Mary Augusta Jordan

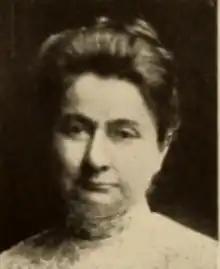
Mary Augusta Jordan, from the 1916 yearbook of Smith College

Mary Augusta Jordan (July 5, 1855 – April 14, 1941) was an American college professor of English literature and rhetoric. She was a member of the faculty at Smith College from 1884 to 1921.